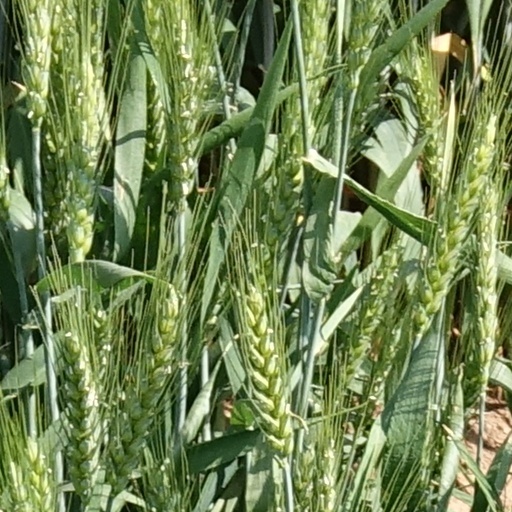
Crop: wheat